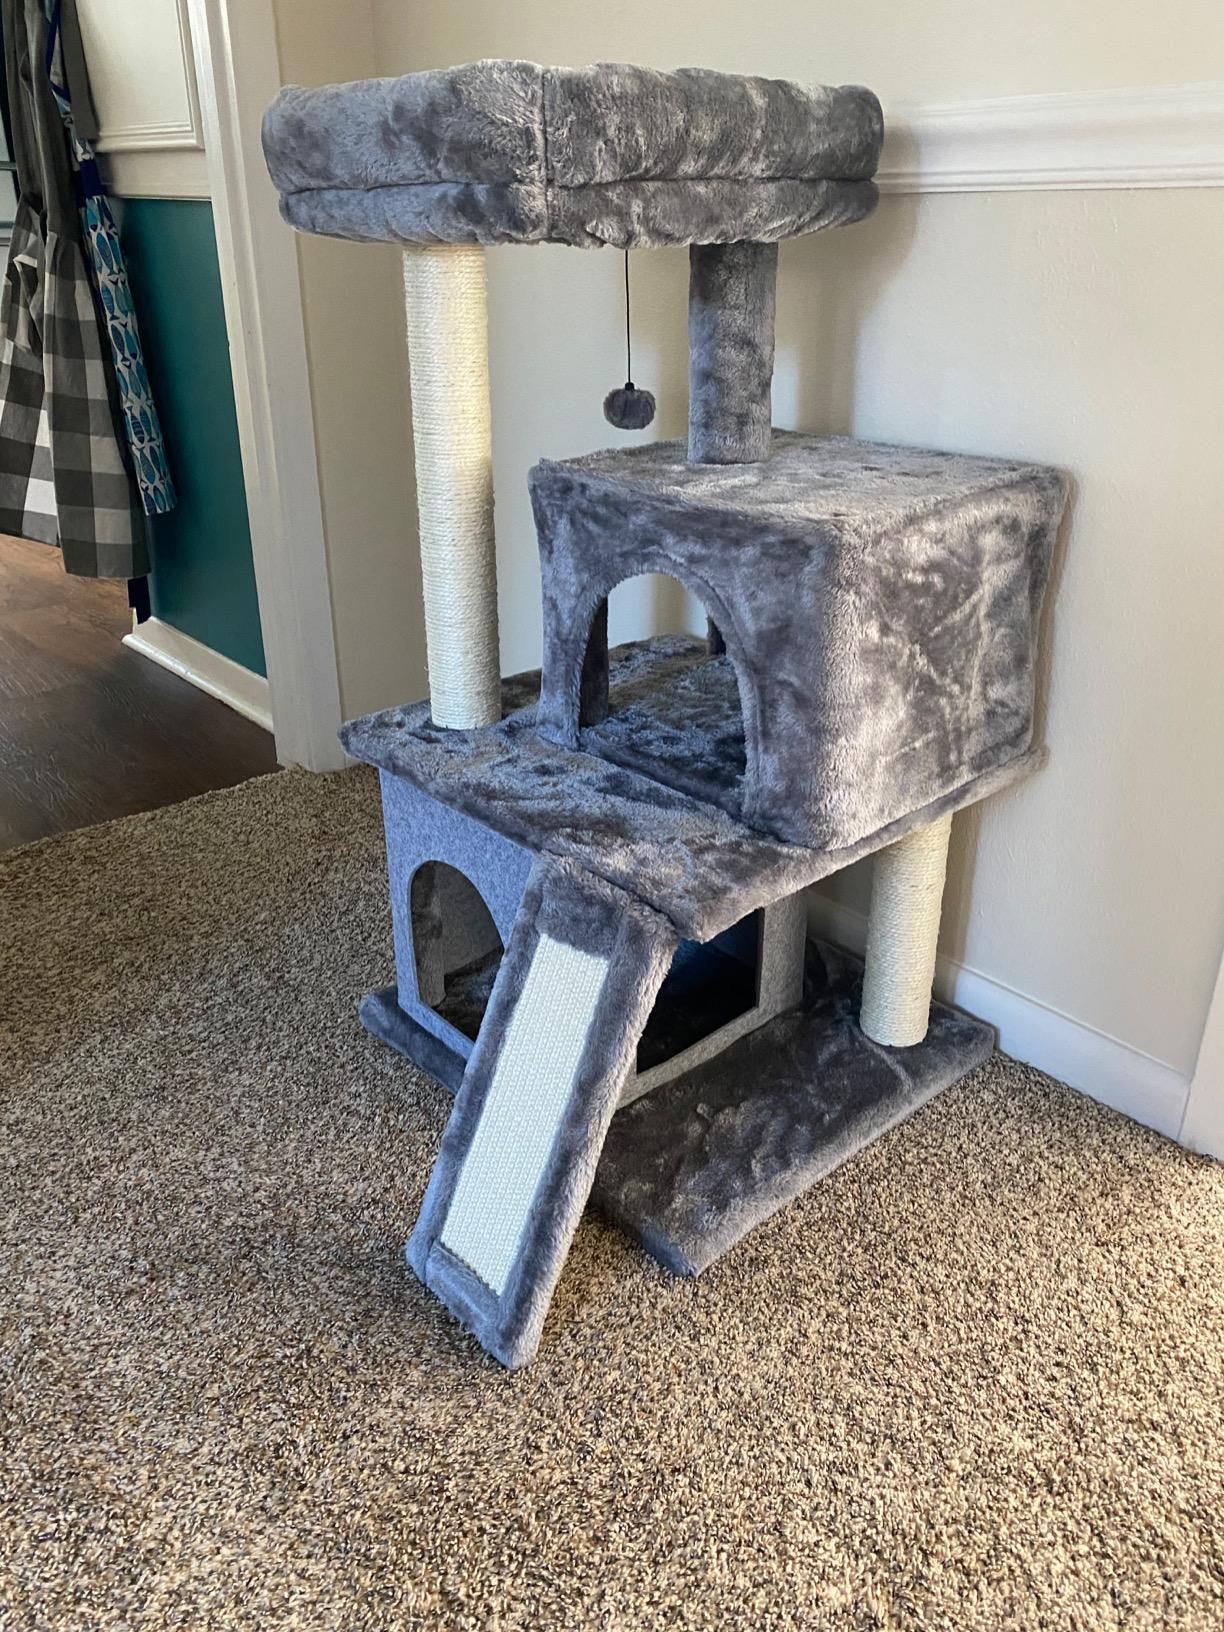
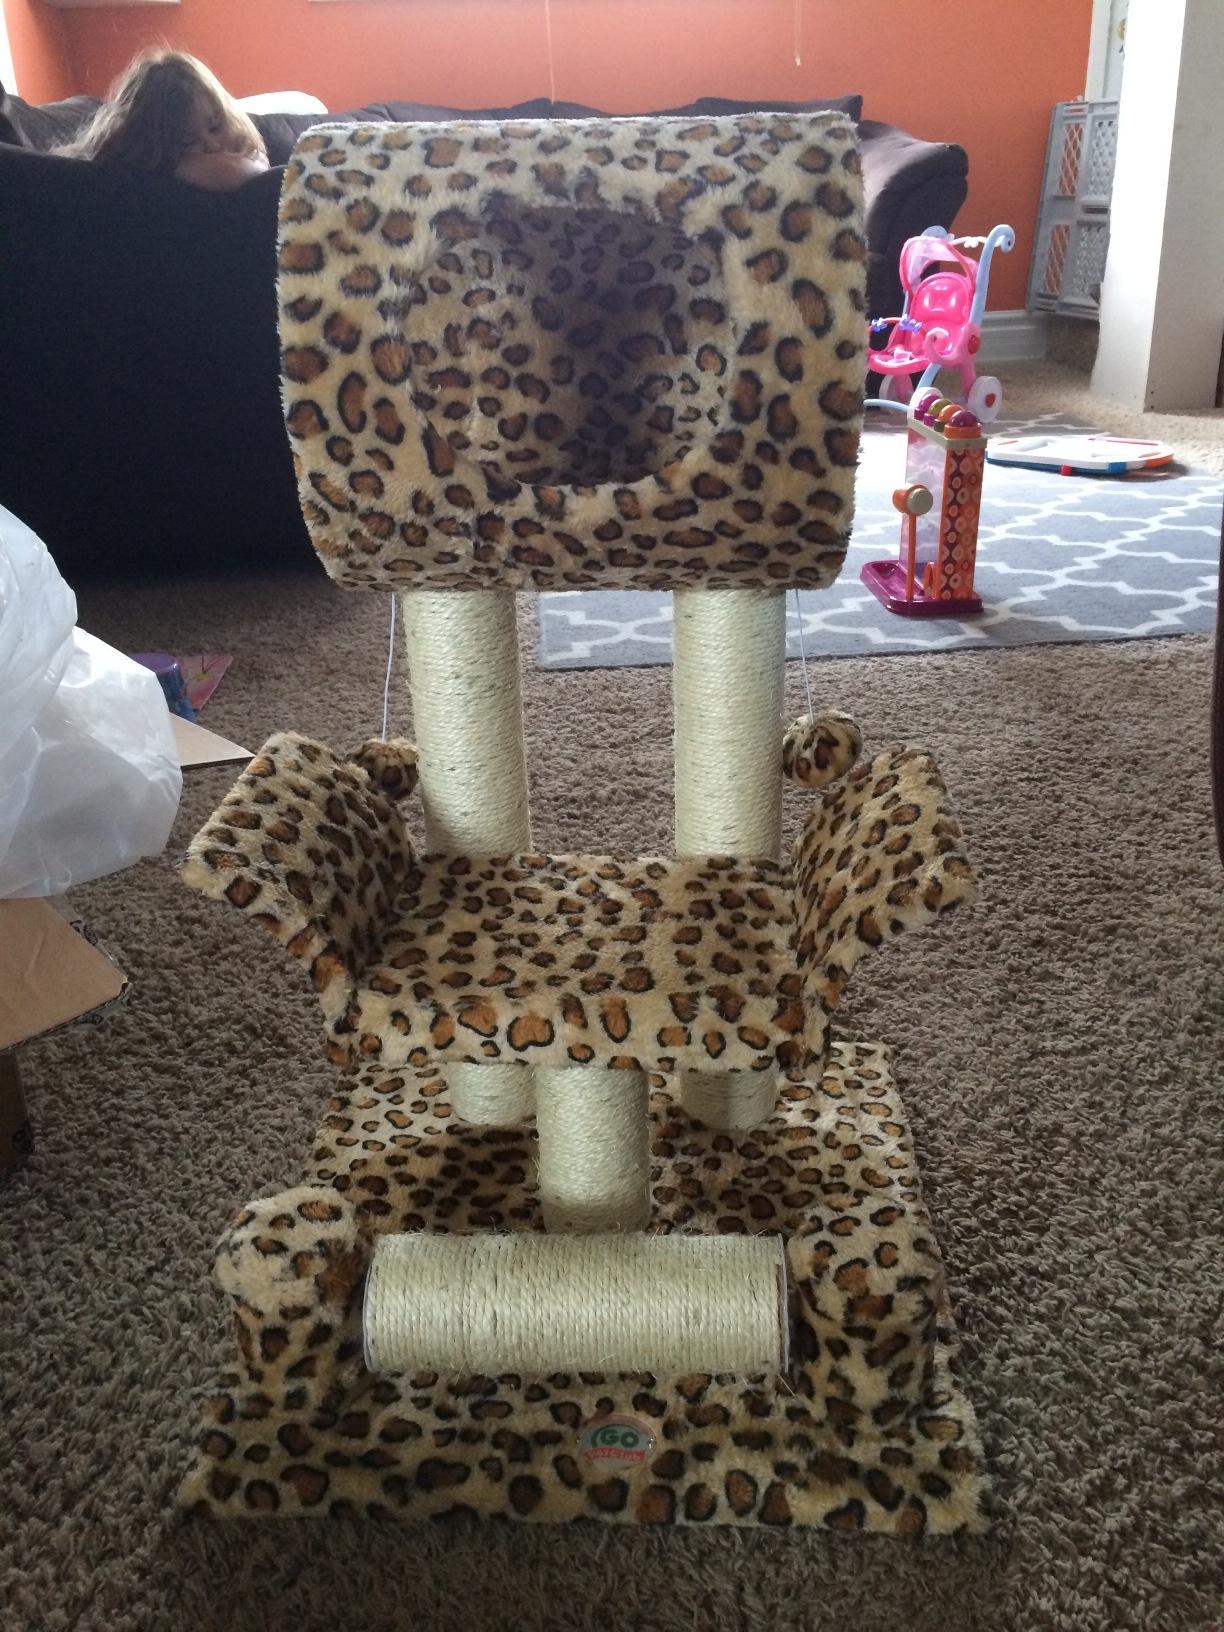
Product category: items_cat tree
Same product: no